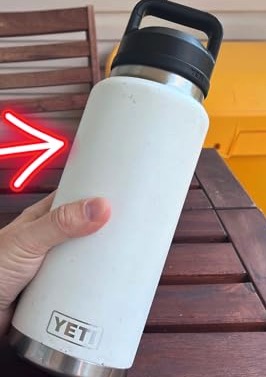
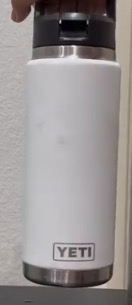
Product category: misc
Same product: yes